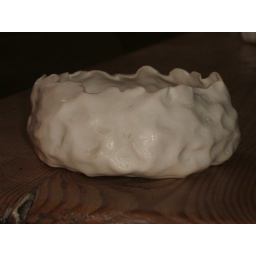
This is a pinch pot in porcelain,with a clear glaze.